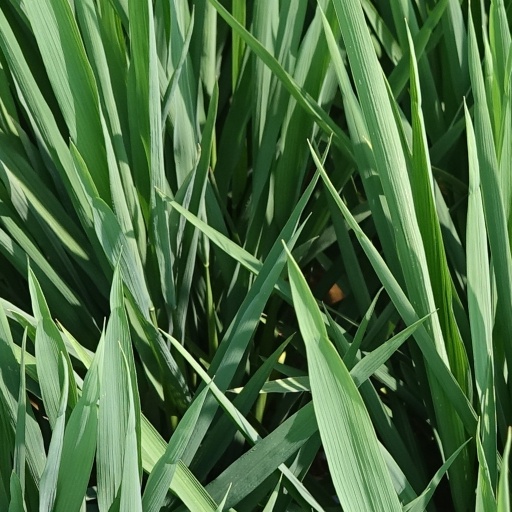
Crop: rice